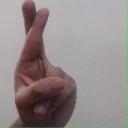
अक्षर: र